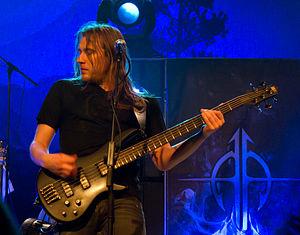
Marko Paasikoski est né le 10 juin 1978. Il vit à Kemi, en Finlande.